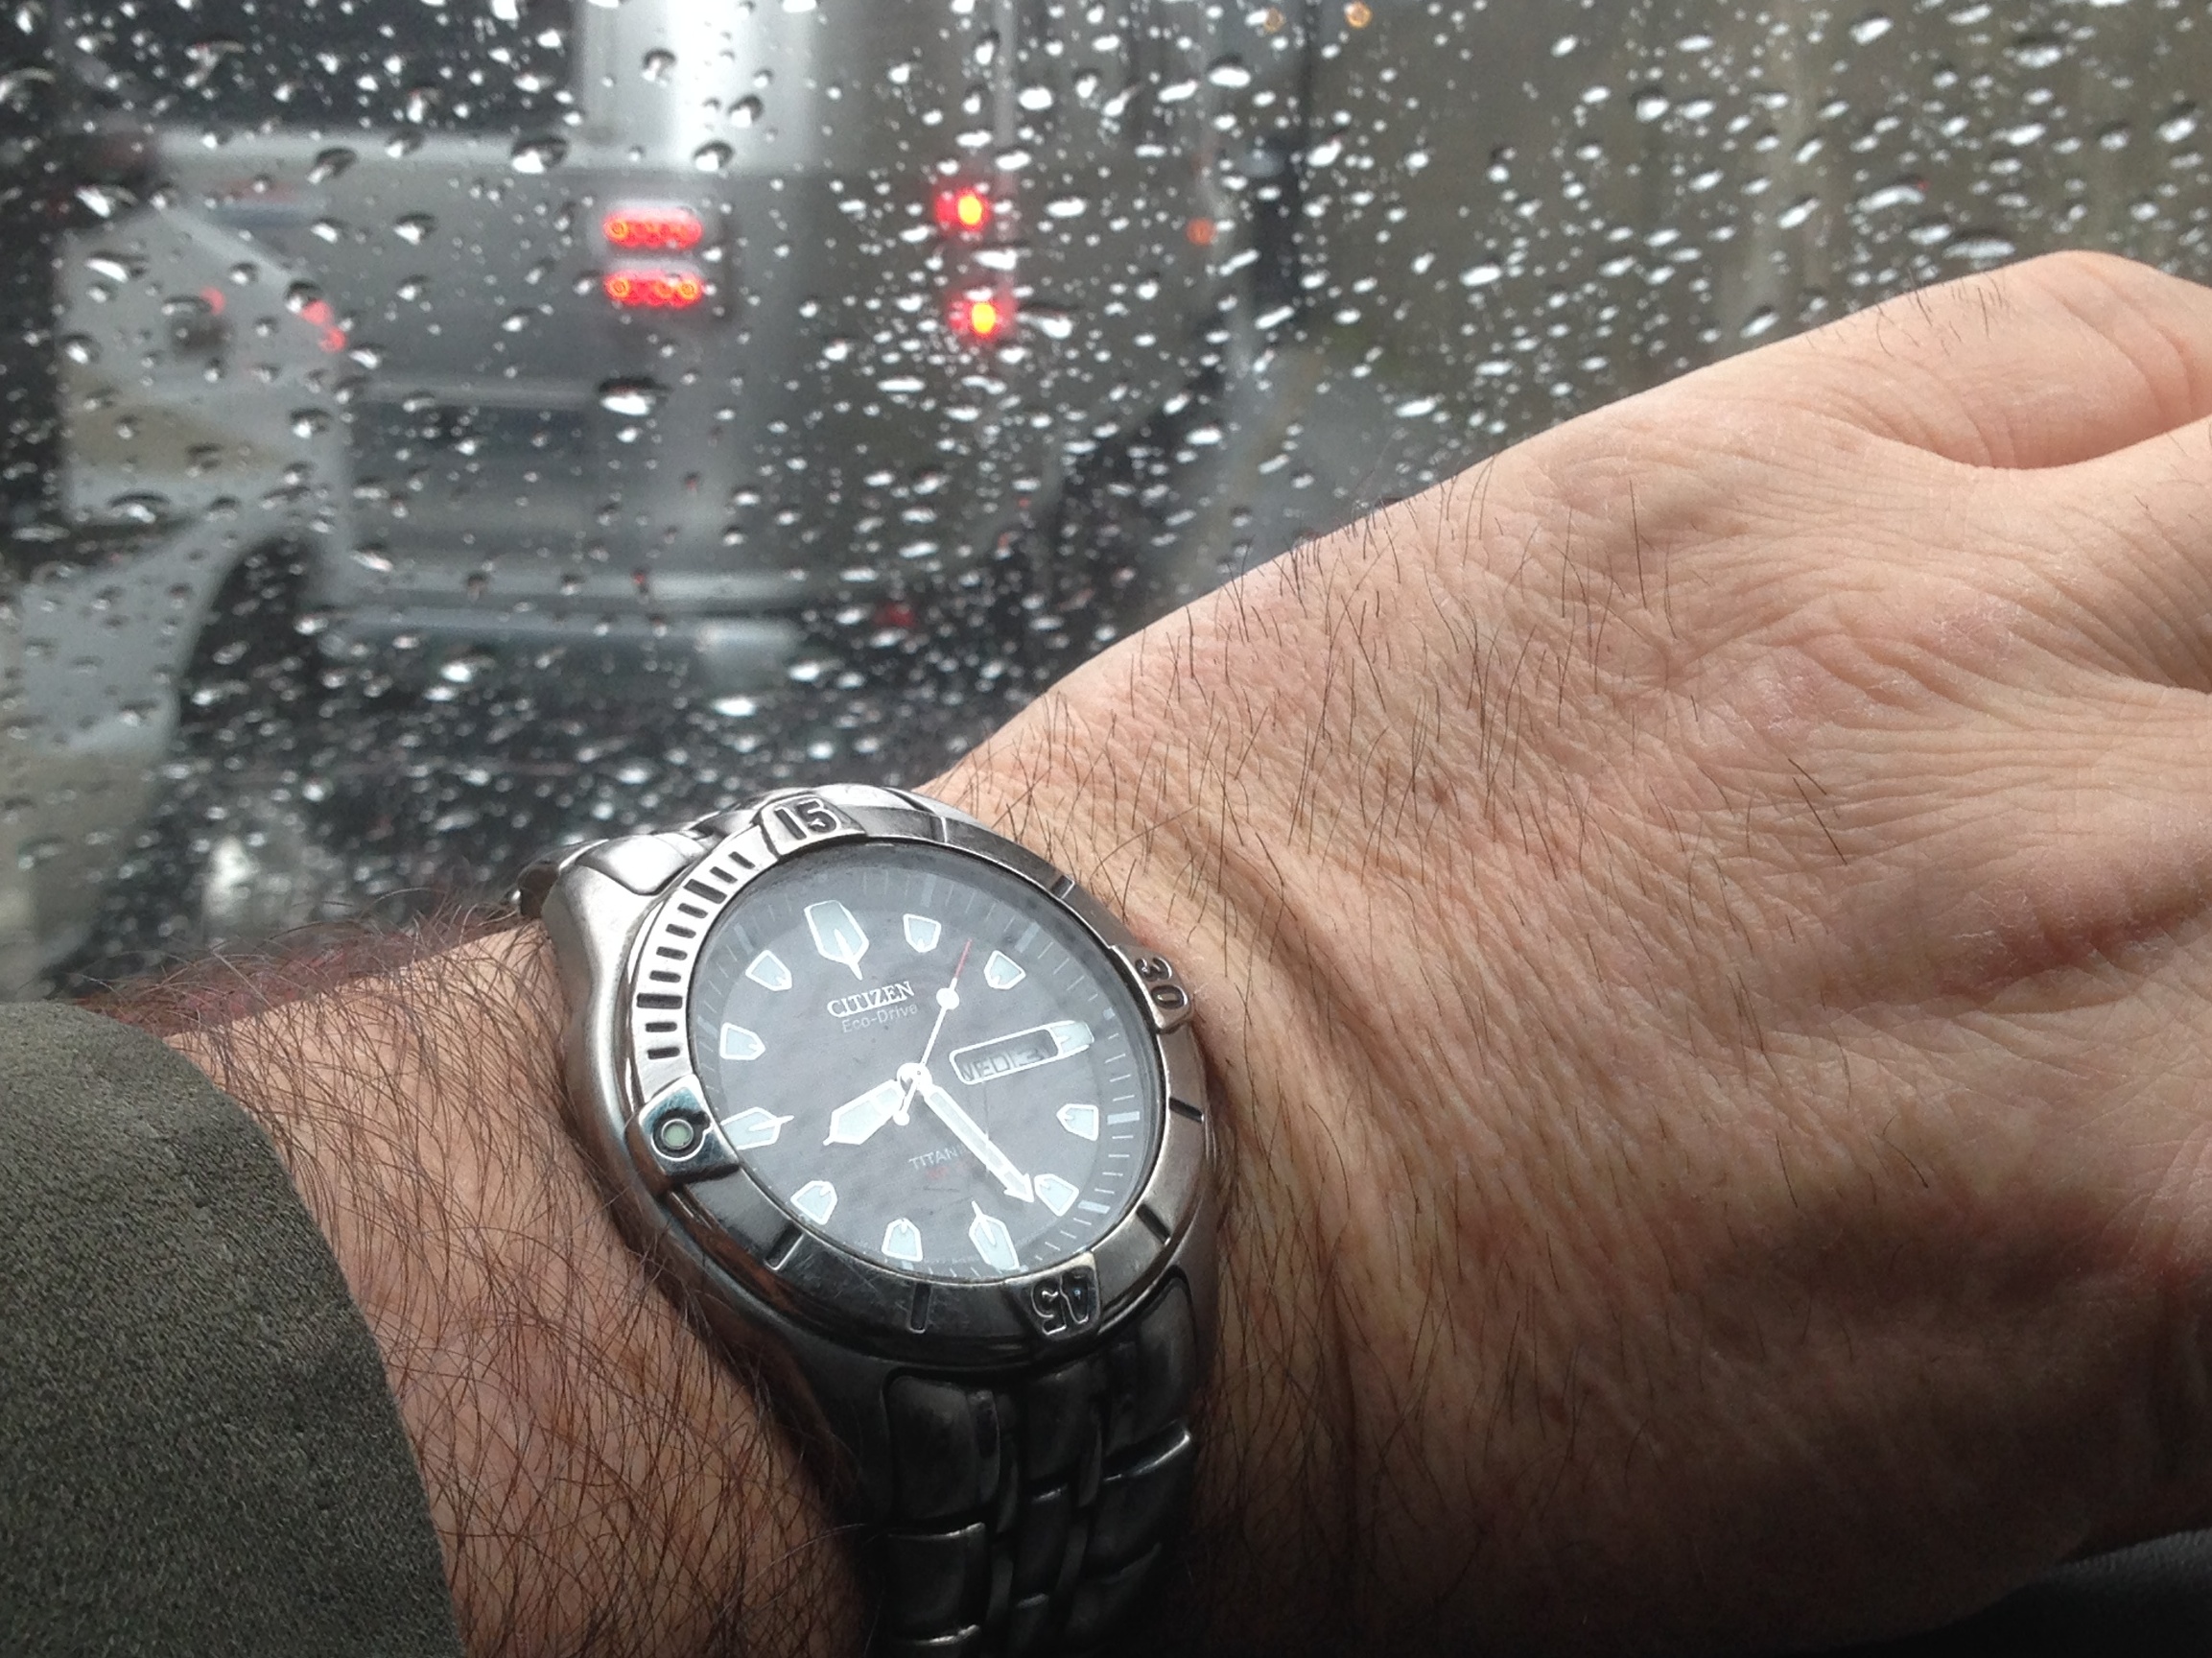
watch, hand, time, finger, arm, pi, fashion accessory